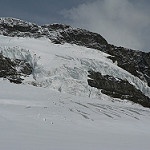
Label: glacier